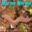
Label: worm